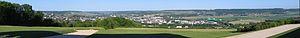
Vue de la vallée de la Marne à Château-Thierry, à partir du Monument Américain. &#x20
Château-Thierry est une commune française située dans le département de l'Aisne, en région Hauts-de-France.